Künsebeck station

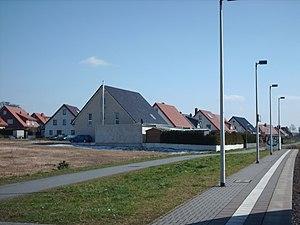

Künsebeck is a railway station located in Künsebeck, Germany. The station is on the Osnabrück–Brackwede railway. The train services are operated by NordWestBahn.